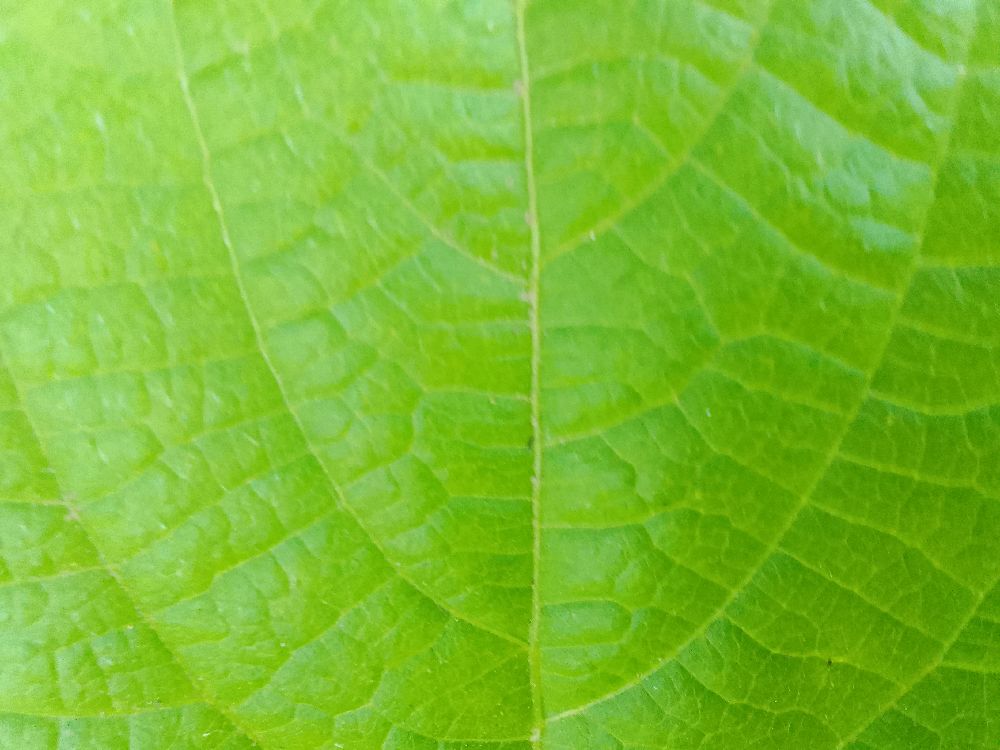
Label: healthy